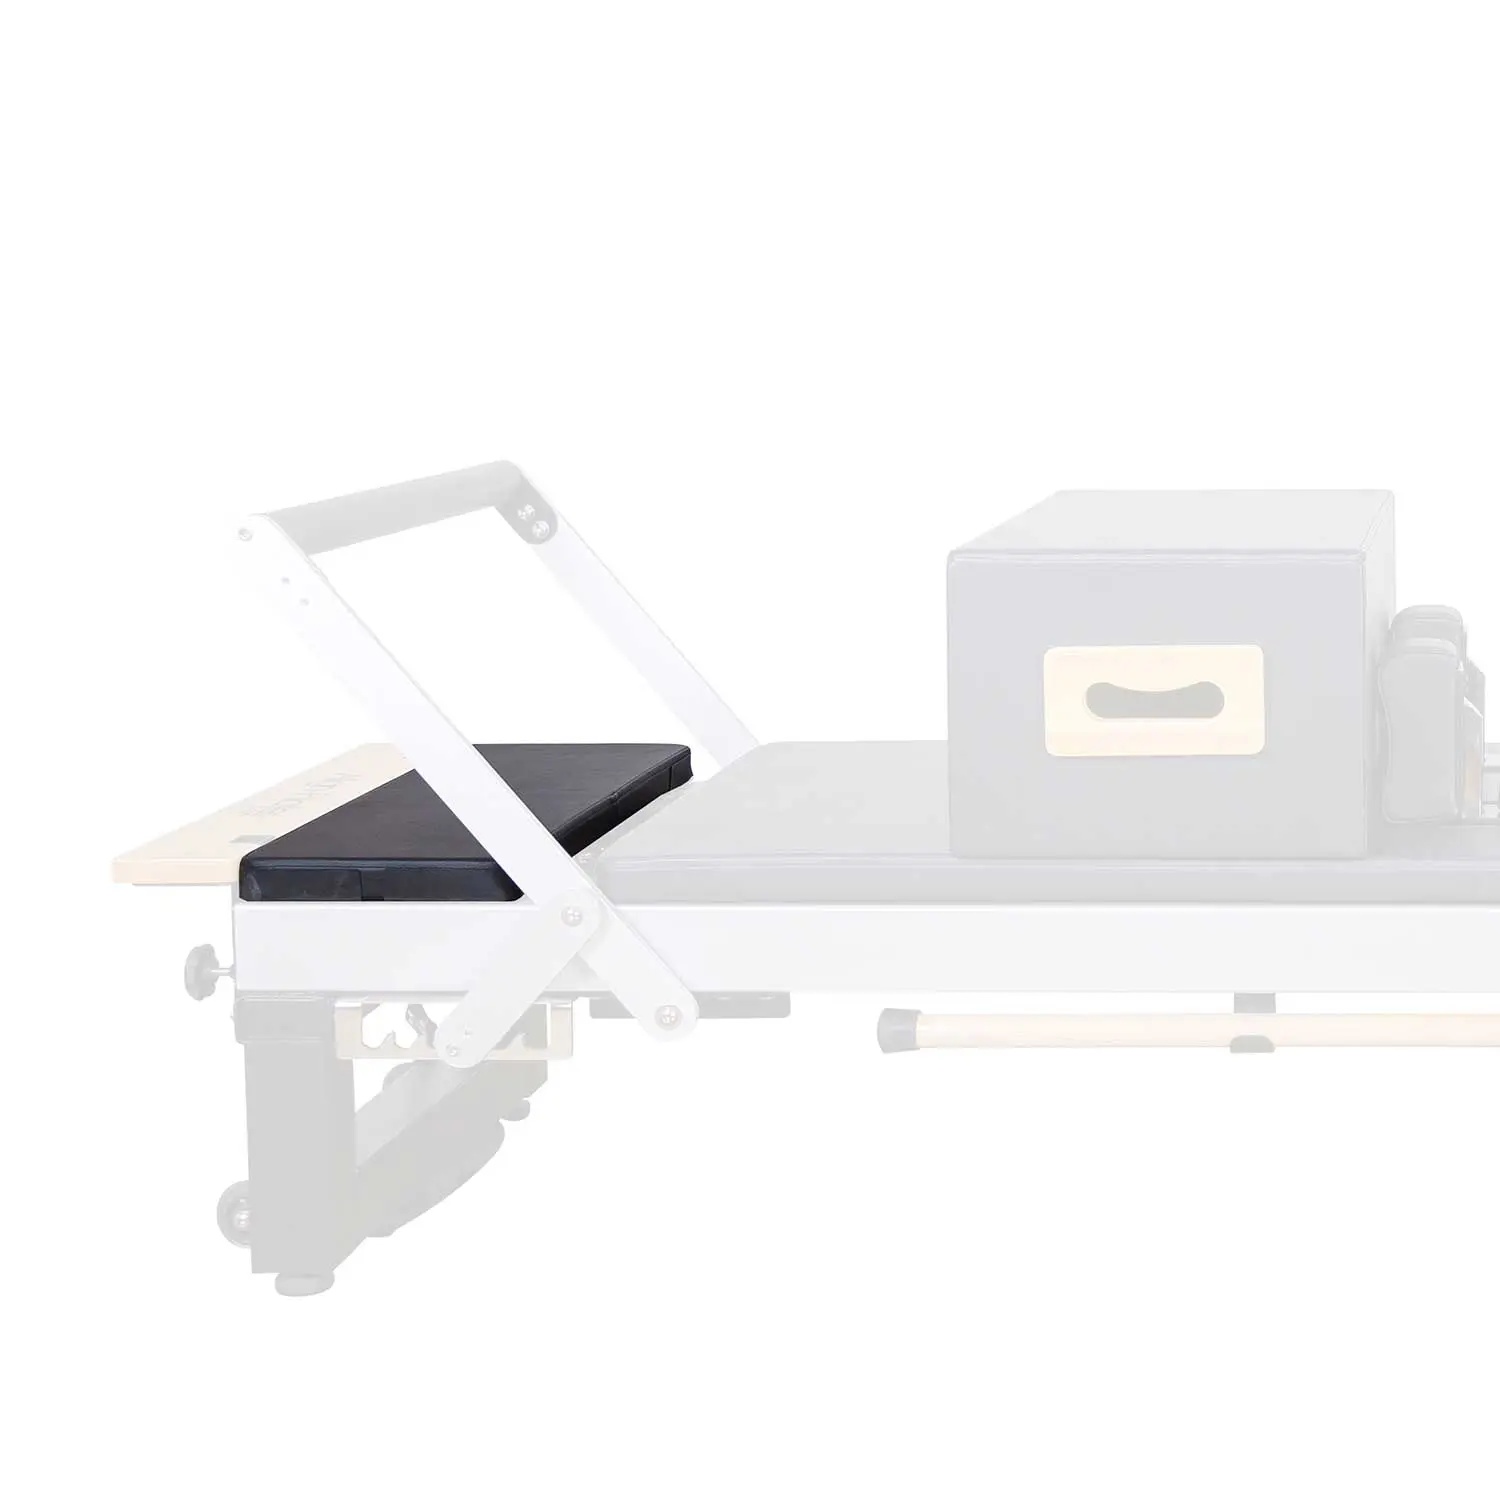
Align Pilates Platform Extender for A Series Reformers
Looking to add some variety to your Reformer workouts? Enhance your workout on the A-Series Pilates Reformer with our Platform Extender. This extension offers a stable and spacious platform, opening up possibilities for diverse and new exercises on the Reformer. Experience added comfort during standing or kneeling exercises with extra foot padding that this platform extender can offer. Crafted with durability in mind, this versatile addition suits practitioners of all levels, enriching your Pilates routine. Extend and diversify your workouts with this Pilates Reformer accessory. Features Expand your exercise repertoire: Provides a stable surface to add a variety of new exercises on your Reformer Enhanced comfort: Enjoy added comfort with foot padding during standing or kneeling exercises Durable design: Crafted with durability in mind, this versatile addition suits to practitioners of all levels Specifications Code: PAPMATPLATA2R Brand: Align-Pilates Colour: Black Dimensions: 74cm (L) x 30cm (W) x 7cm (D) Weight: 3kg Material: Ply board with anti-slip feet. Top quality EVA padding for durability and excellent memory & upholstered in abrasion-resistant vinyl. Compatible With: All A-Series Pilates Reformers
Brand: Align Pilates
Category: Sporting Goods > Fitness & General Exercise Equipment > Yoga & Pilates > Pilates Machines